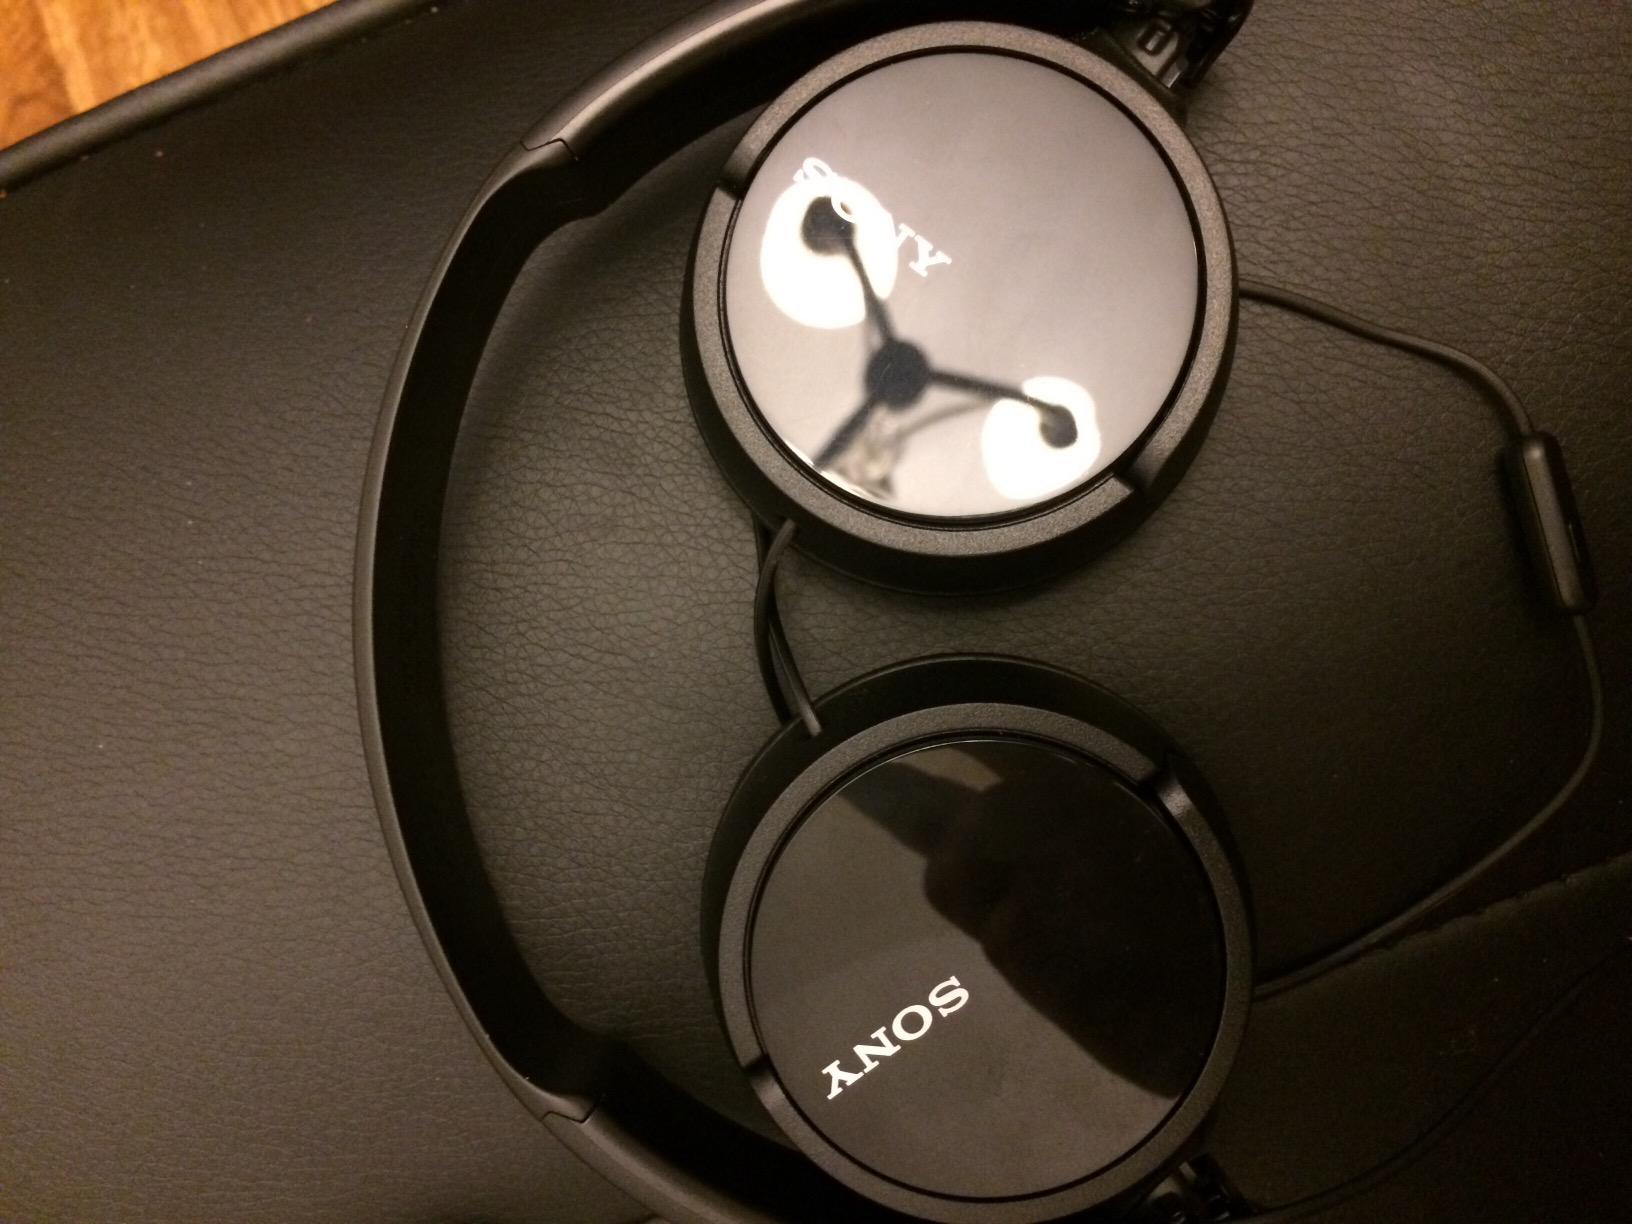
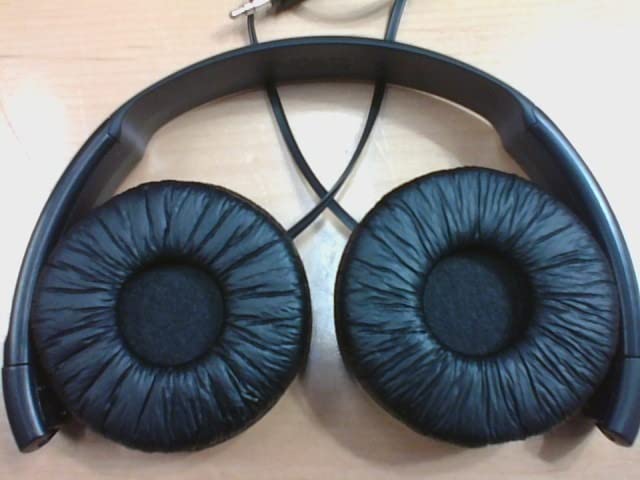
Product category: headphones
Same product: no